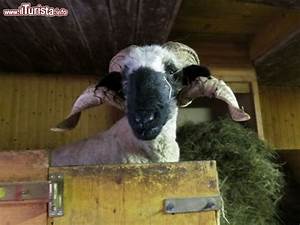
Label: pecora